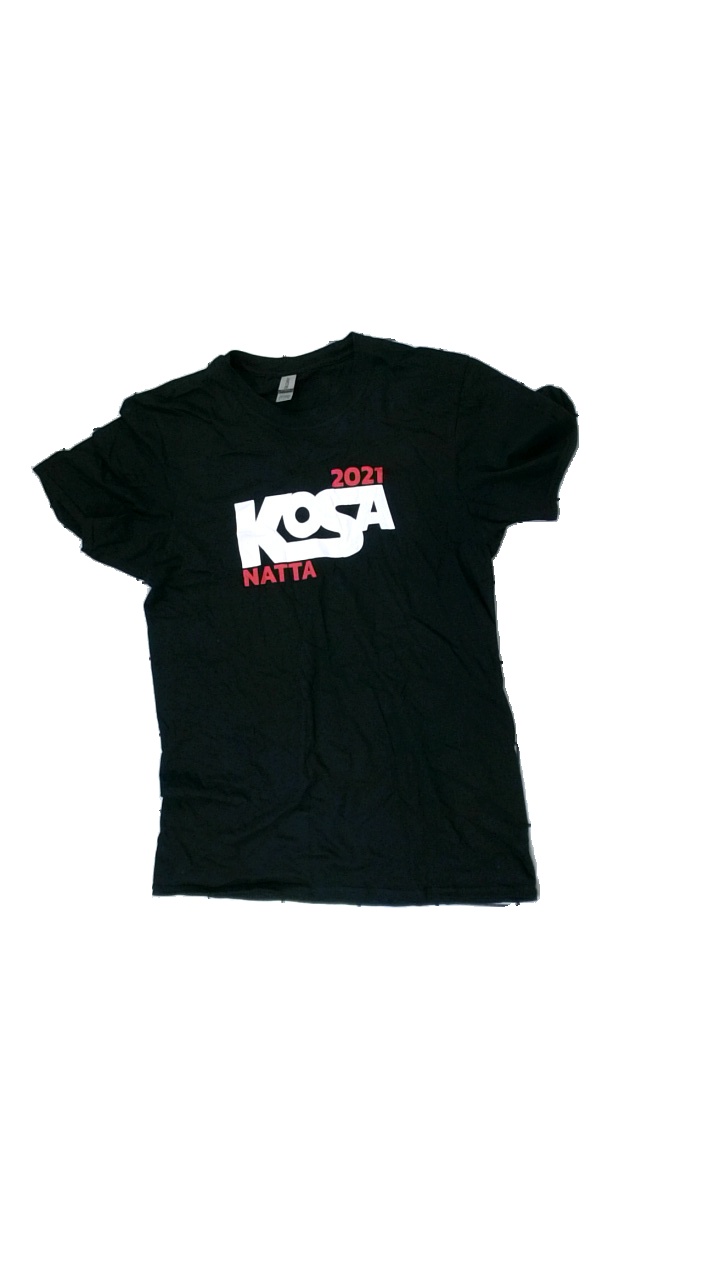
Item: T-shirt (Unisex)
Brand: Gildan
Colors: Black, White, Red
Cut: Regular
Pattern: Logo print
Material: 100% cotton
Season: All
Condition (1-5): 4
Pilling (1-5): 4
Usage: Export
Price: <50